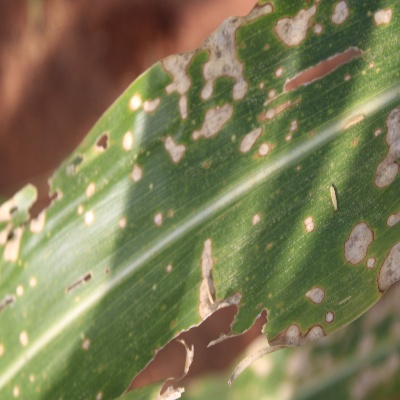
Crop: Maize
Condition: leaf blight